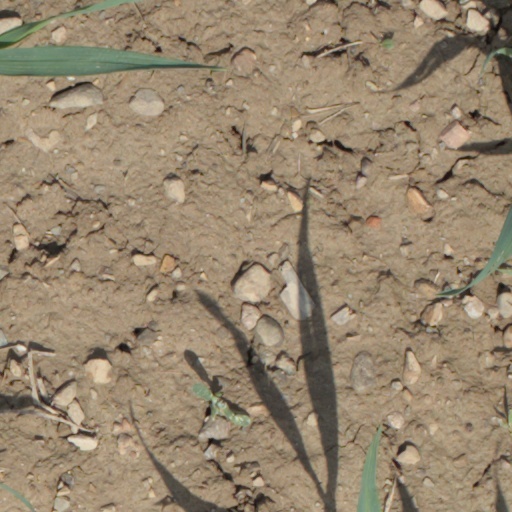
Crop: wheat